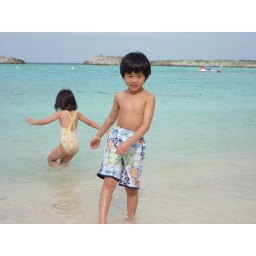
J in the blue blue water